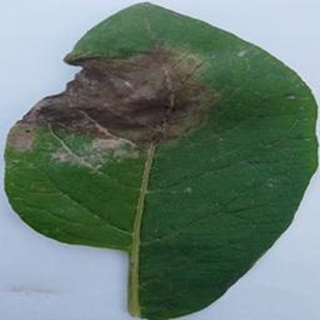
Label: potato_late_blight